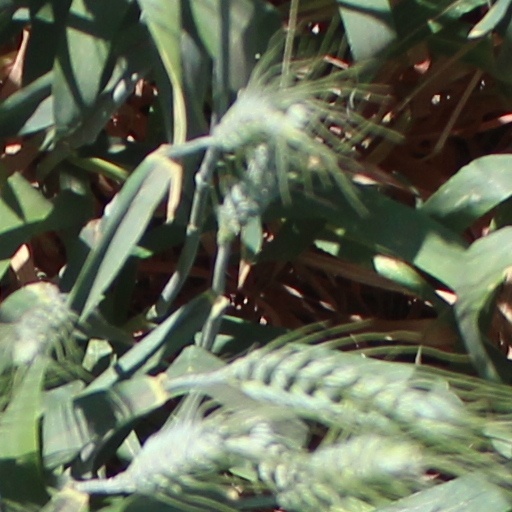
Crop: wheat